The Mitchell and Webb Situation

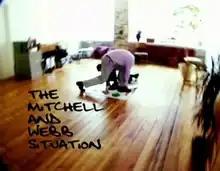
The opening titles of the show

The Mitchell and Webb Situation is a British sketch comedy television show originally shown on Play UK in 2001. Written by and starring David Mitchell and Robert Webb, it lasted for one series of six episodes and was released on region 2 DVD in 2006 by Eureka Video. It was rebroadcast on BBC Two in October 2008 (as That Mitchell and Webb Situation).